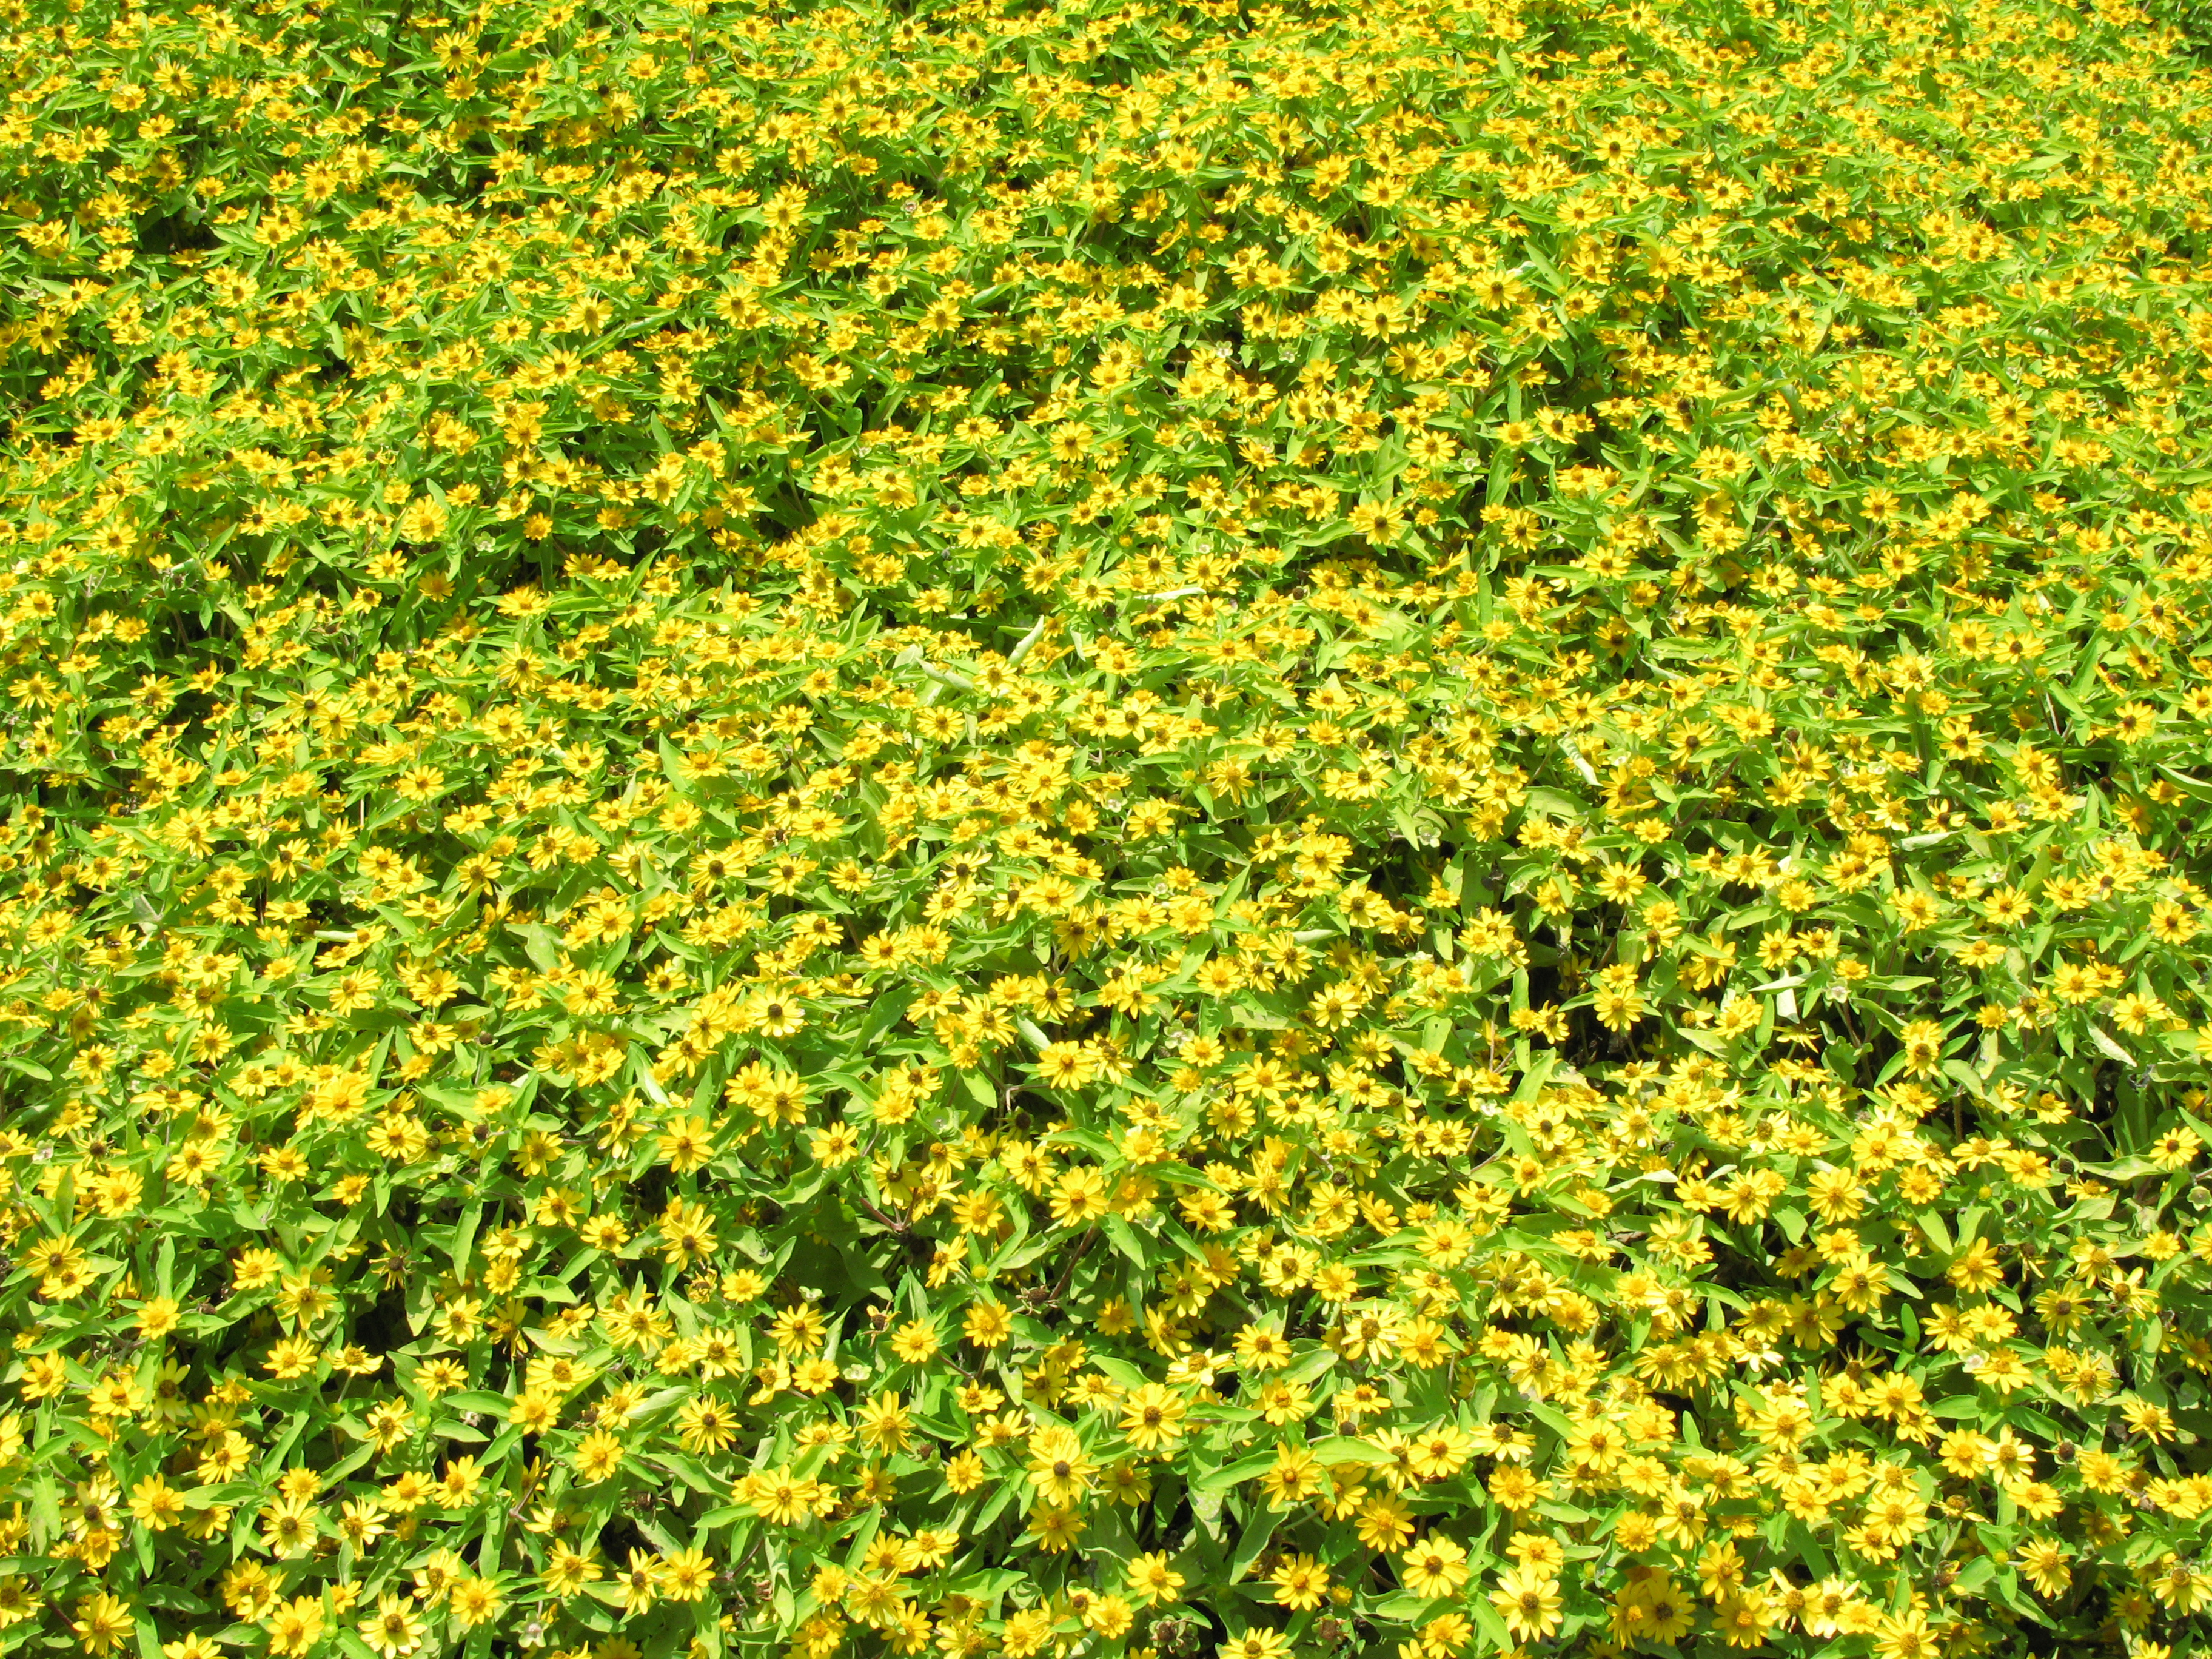
plant, meadow, flower, pattern, high, herb, produce, wildflower, background, shrub, groundcover, wallpaper, rue, hires, mustard, hi, res, resolution, g7, hypericum, flowering plant, daisy family, subshrub, hypericaceae, annual plant, land plant, alyssum